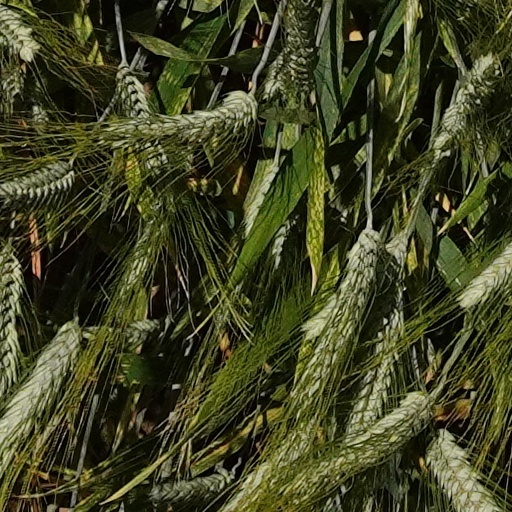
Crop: wheat